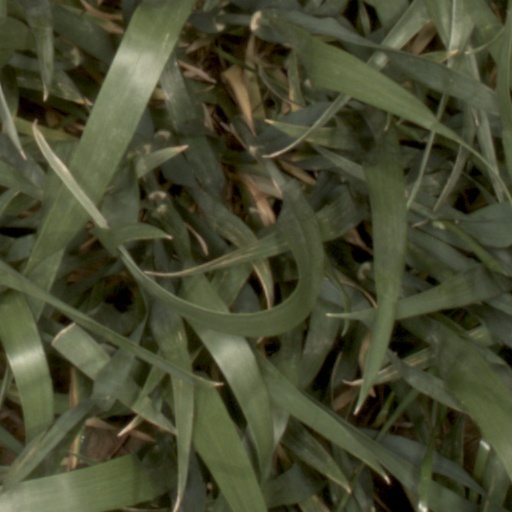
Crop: wheat